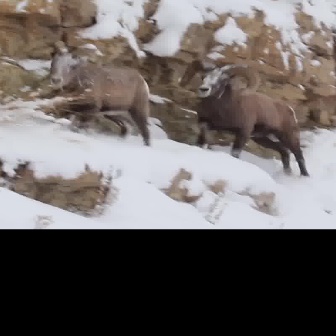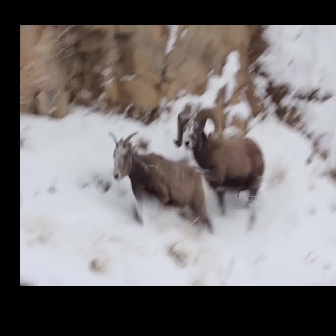
  Please identify the target specified by the bounding box [41,39,151,148] in the first image and locate it in the second image. Return the coordinates in [x_min,y_min,x_max,y_max] format.
Answer: [107,130,216,239]